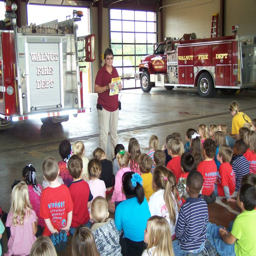
person , a member , talks to students about the department 's role in the community .